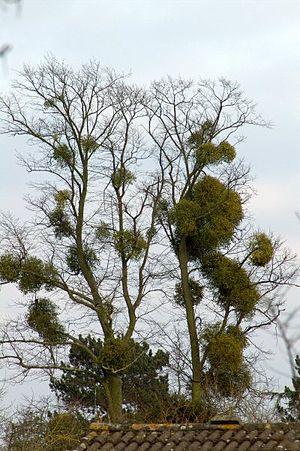
Le genre Viscum était un genre autrefois classé dans la famille des Loranthaceae et la sous-famille des Viscodeae. La classification phylogénétique APGIII le classe maintenant dans les Santalacées. Il regroupe quelque 70 espèces d'arbrisseaux hémiparasites, dont la plus connue est le gui.